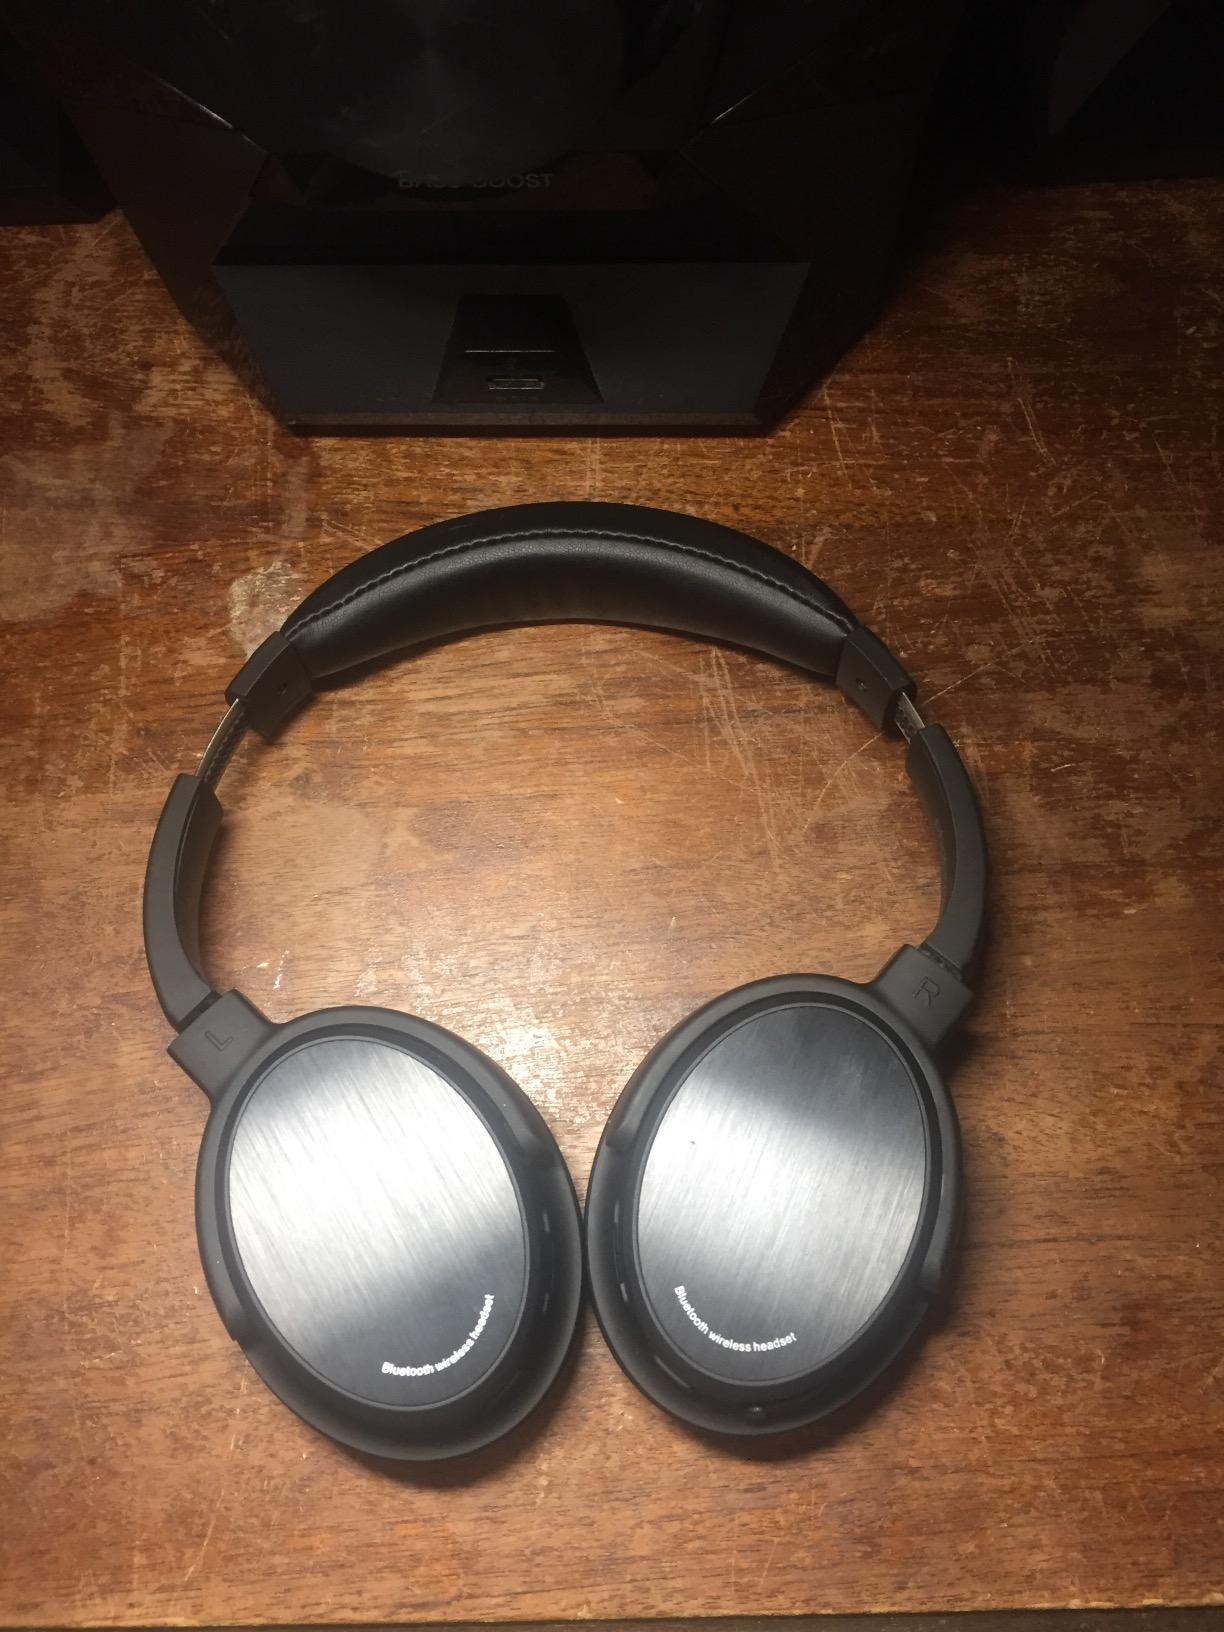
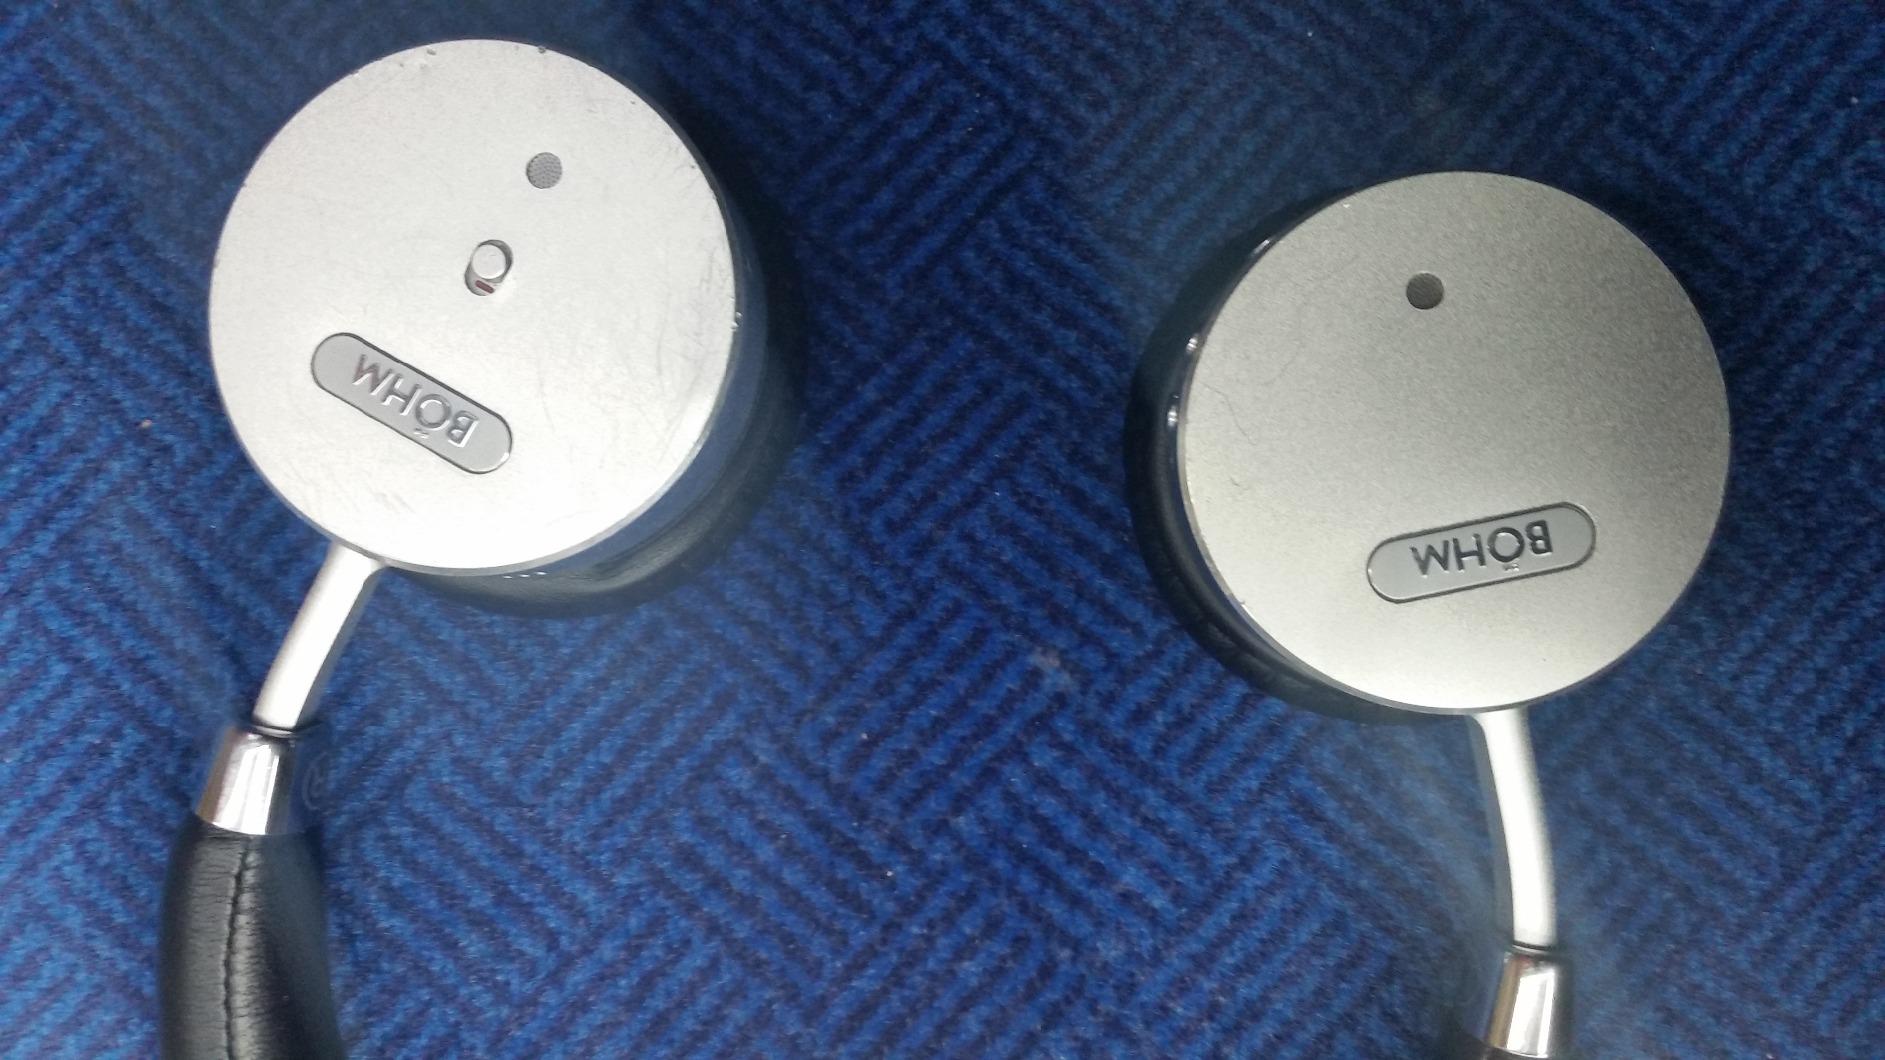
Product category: headphones
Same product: no